Vin doux naturel

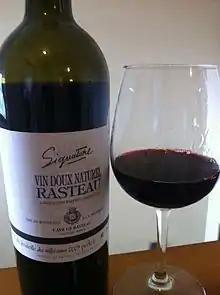
A Grenache-based Vin doux naturel from Rasteau.

Vin doux naturel (VDN) is a style of lightly fortified wine, typically made from white Muscat grapes or red Grenache grapes in the south of France.